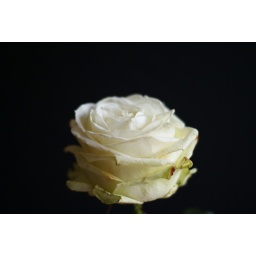
Some flowers in the kitchen so decided to place a reflector behind them and click away.